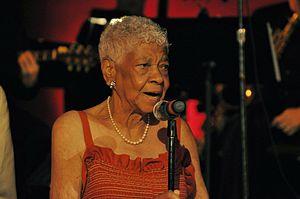
Jennie May Ligon, née le 14 août 1916 à Chicago et morte le 7 décembre 2012 à Vancouver, est une actrice, danseuse et professeur de danse américaine, connue sous le nom de scène de Jeni Le Gon.